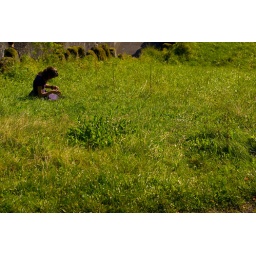
girl in grass